Kenny Rogers Roasters

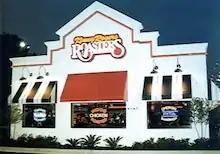
The first Kenny Rogers Roasters restaurant in Coral Springs, Florida

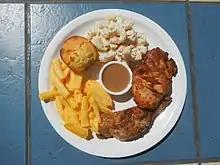
A typical Kenny Rogers's plate

John Y. Brown Jr., a business entrepreneur from the commonwealth of Kentucky had worked with the restaurant chains KFC and Lum's. After having served as governor of Kentucky from 1979 to 1983, Brown decided to return to the restaurant business. He chose to start a chicken restaurant in Coral Springs, Florida, in 1991, forming a partnership with country music singer Kenny Rogers who had previously released his own cook book. The first store opened in September 1991, and Rogers himself was present at the opening. Kenny Rogers Roasters was one of several restaurants to open in southern Florida that year, owing to the popularity of grilled chicken both in that particular market and nationwide.